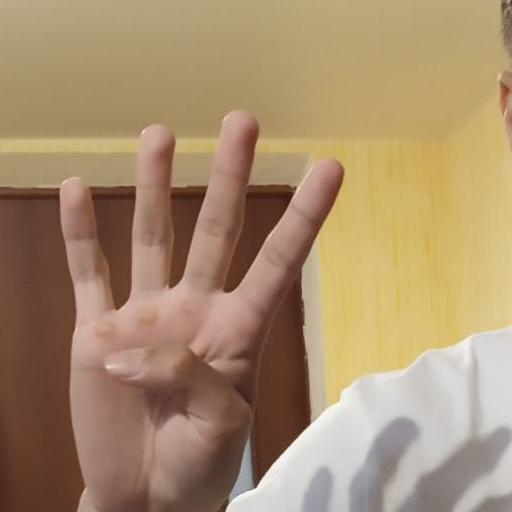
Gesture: four